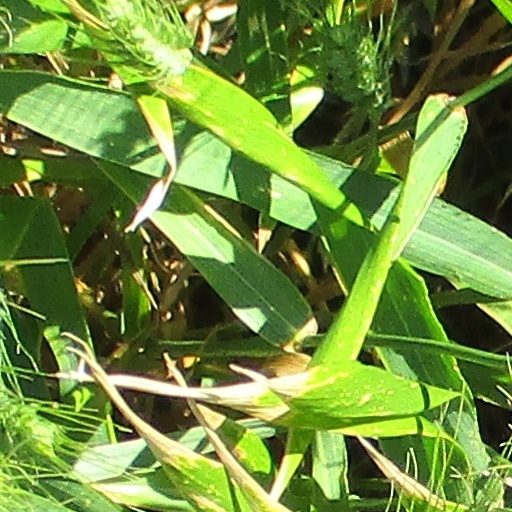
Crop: wheat